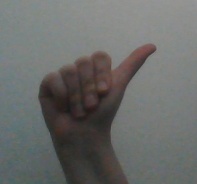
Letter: dhad